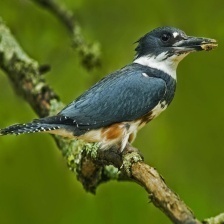
Species: BELTED KINGFISHER
Scientific name: MEGACERYLE ALCYON